O.J.: Made in America

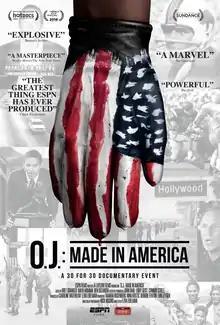
Television release poster

O.J.: Made in America is a 2016 American documentary, produced and directed by Ezra Edelman for ESPN Films and their "30 for 30" series. It was released as a five-part miniseries and in theatrical format. "O.J.: Made in America" premiered at the Sundance Film Festival on January 22, 2016, and was theatrically released in New York City and Los Angeles in May 2016 by Walt Disney Studios Motion Pictures. It debuted on ABC on June 11, 2016, and aired on ESPN.